6th Airborne Division (United Kingdom)

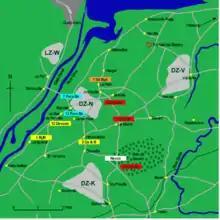
The 6th Airborne Division positions in Normandy 6 June 1944.

The invasion of Normandy started just after midnight 6 June 1944. The first units of the division to land were the pathfinders and six platoons from 'D' Company of the 2nd Battalion, Ox and Bucks Light Infantry, from Brigadier Hugh Kindersley's 6th Airlanding Brigade. While the pathfinders marked the division drop zones, 'D' Company carried out a coup de main glider assault on the two bridges crossing the River Orne and the Caen Canal. Within minutes of landing, both bridges had been captured and the company dug in to defend them until relieved. The company commander, Major John Howard, signalled their success by transmitting the codewords "Ham and Jam".